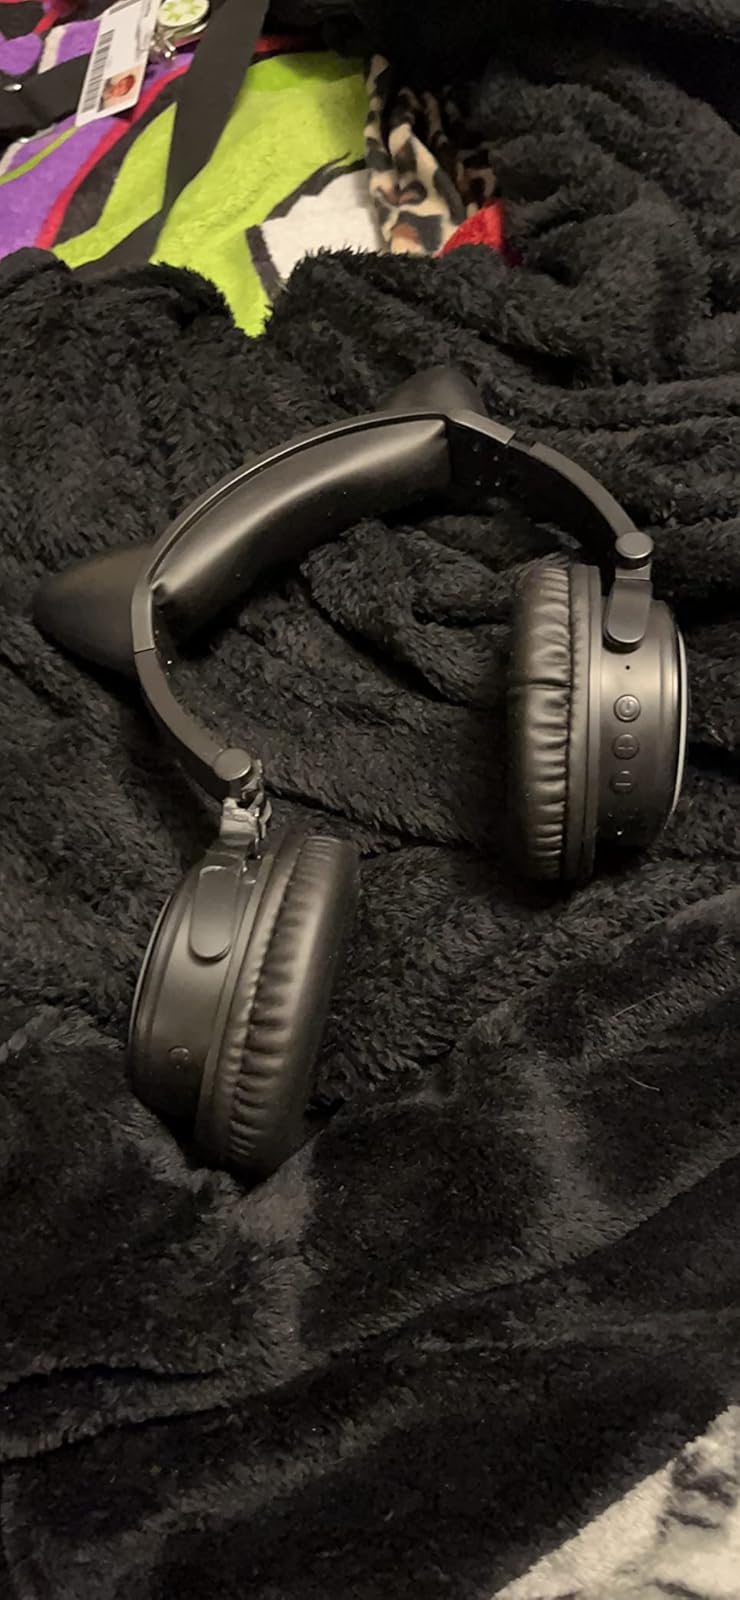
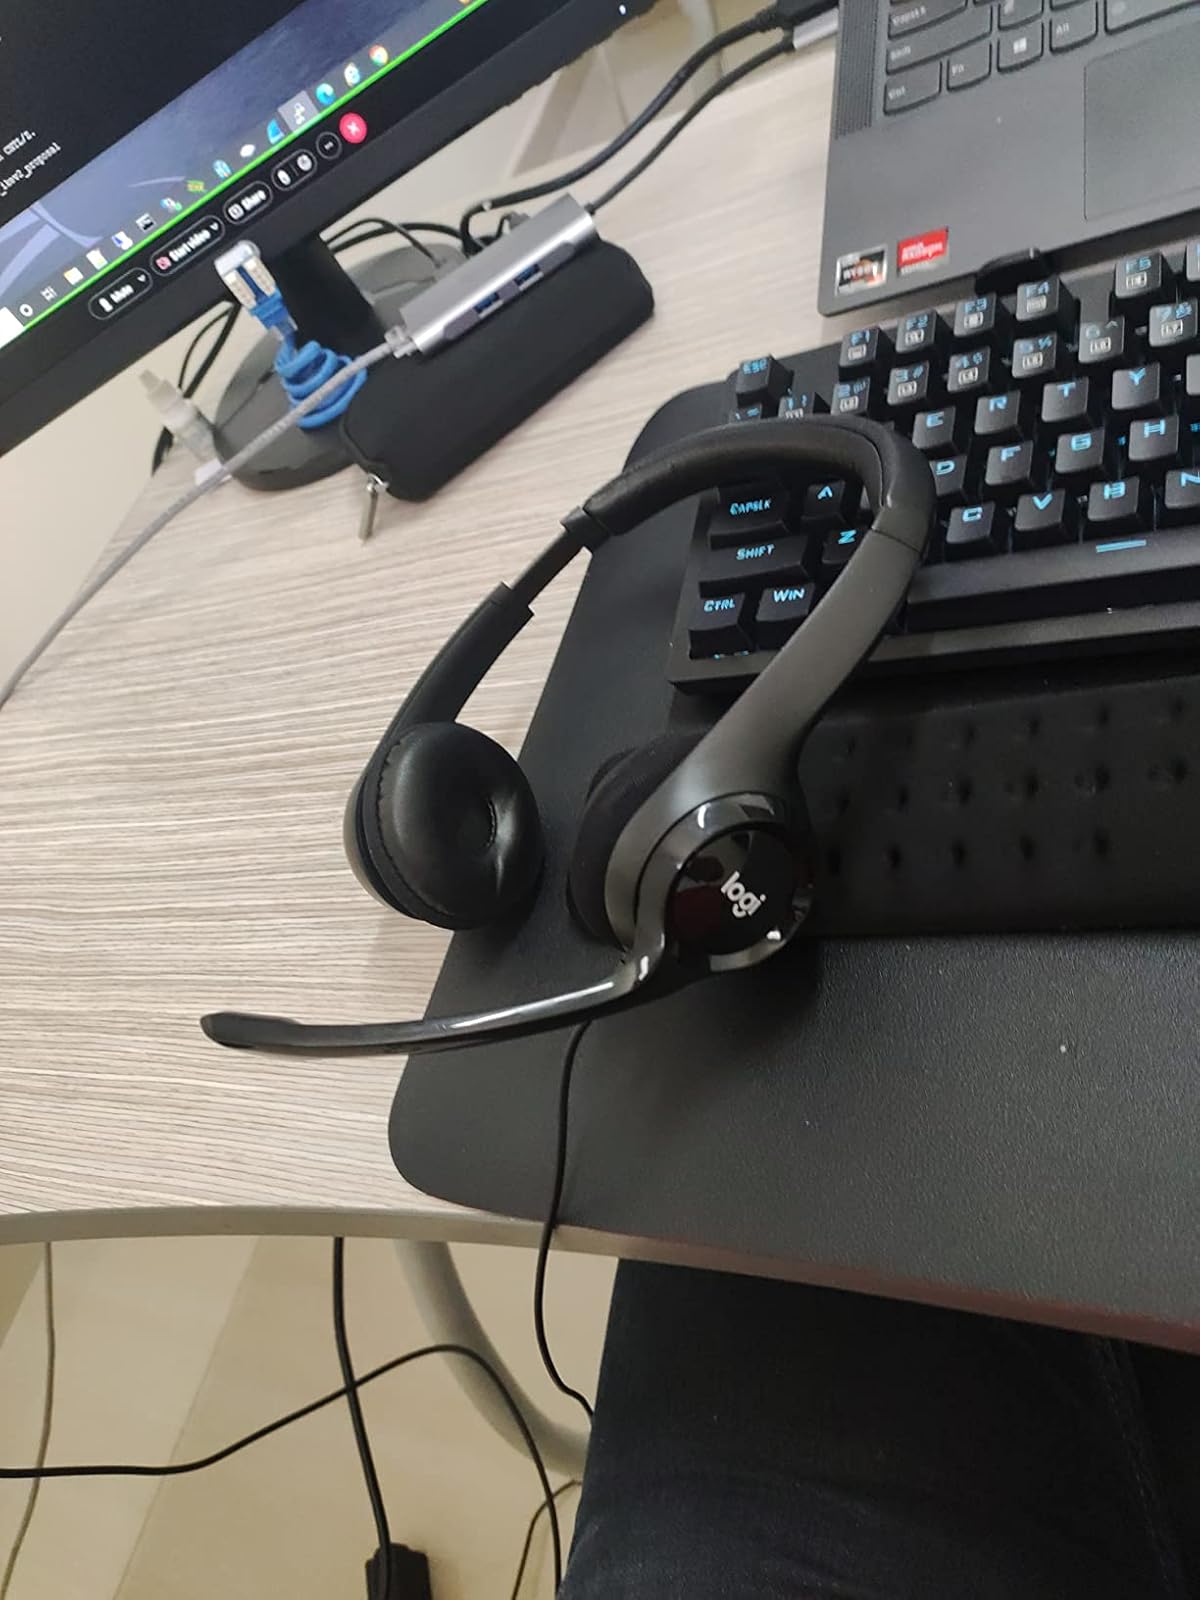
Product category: headphones
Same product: no